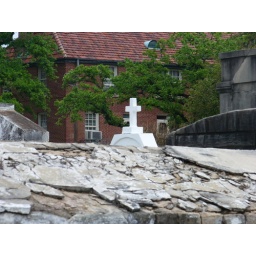
I like how the white cross looks against the red bricks.